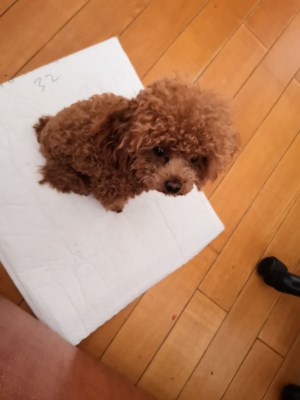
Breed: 7449-n000128-teddy